Cedar Creek Lake (Kentucky)

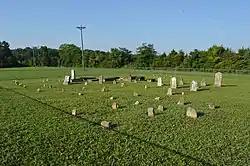
Vardeman-Holmes-Stephenson Cemetery, relocated during lake construction

"This project, first conceived in 1989, will soon result in a recreational and economic jewel for Lincoln County and this region," as said by Kentucky ex-Governor Paul E. Patton during the September 4, 2002, Cedar Creek Dam dedication. Cedar Creek Lake was a joint venture of the Kentucky Department of Fish and Wildlife (KDFW), Kentucky Transportation Cabinet (KYTC), and the leaders of Lincoln County—most importantly ex-Judge-Executive John Sims who envisioned the project. On February 16, 2003, due to excessive amounts of rain, the lake was filled sooner than predicted. This impounded of the Cedar Creek watershed, making Cedar Creek Lake the second largest state-controlled lake in Kentucky (with Lake Malone being the largest).